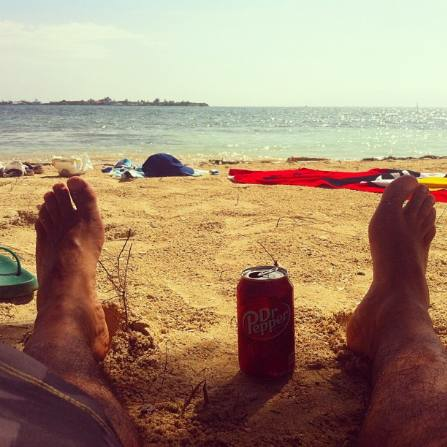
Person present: Yes